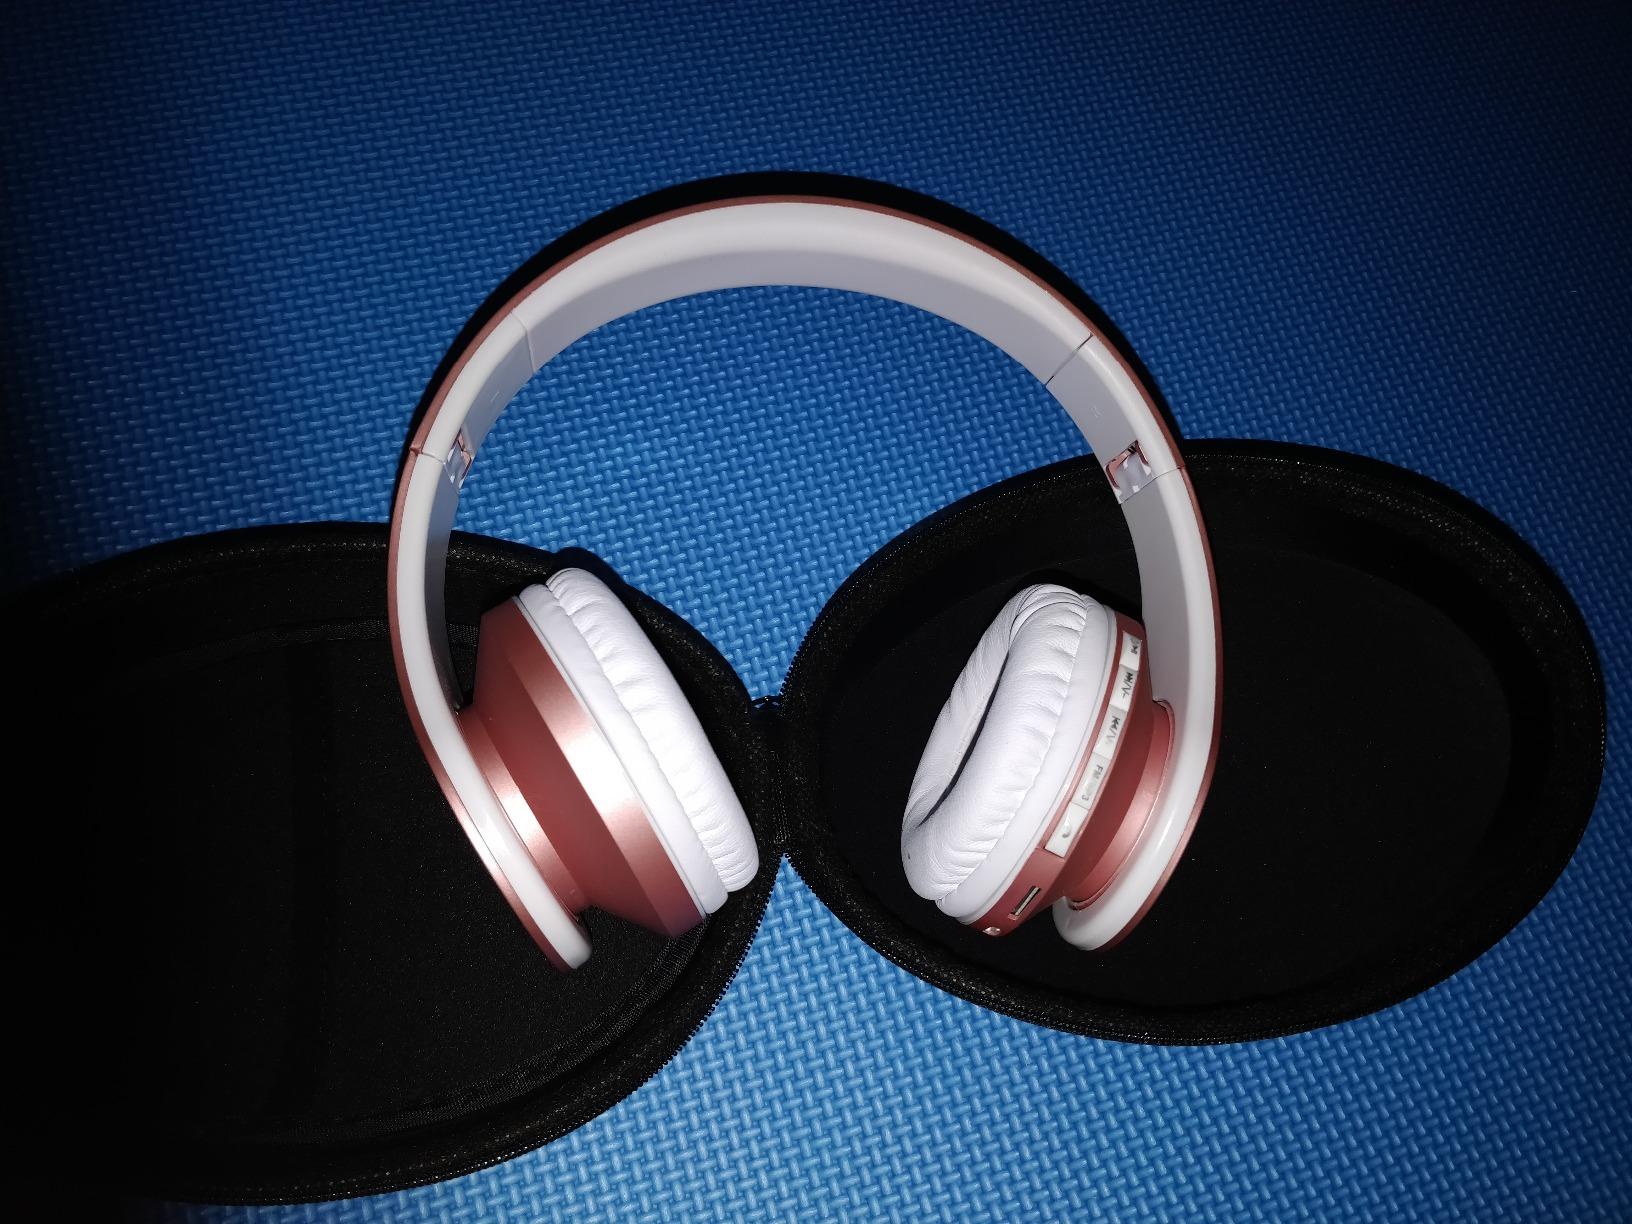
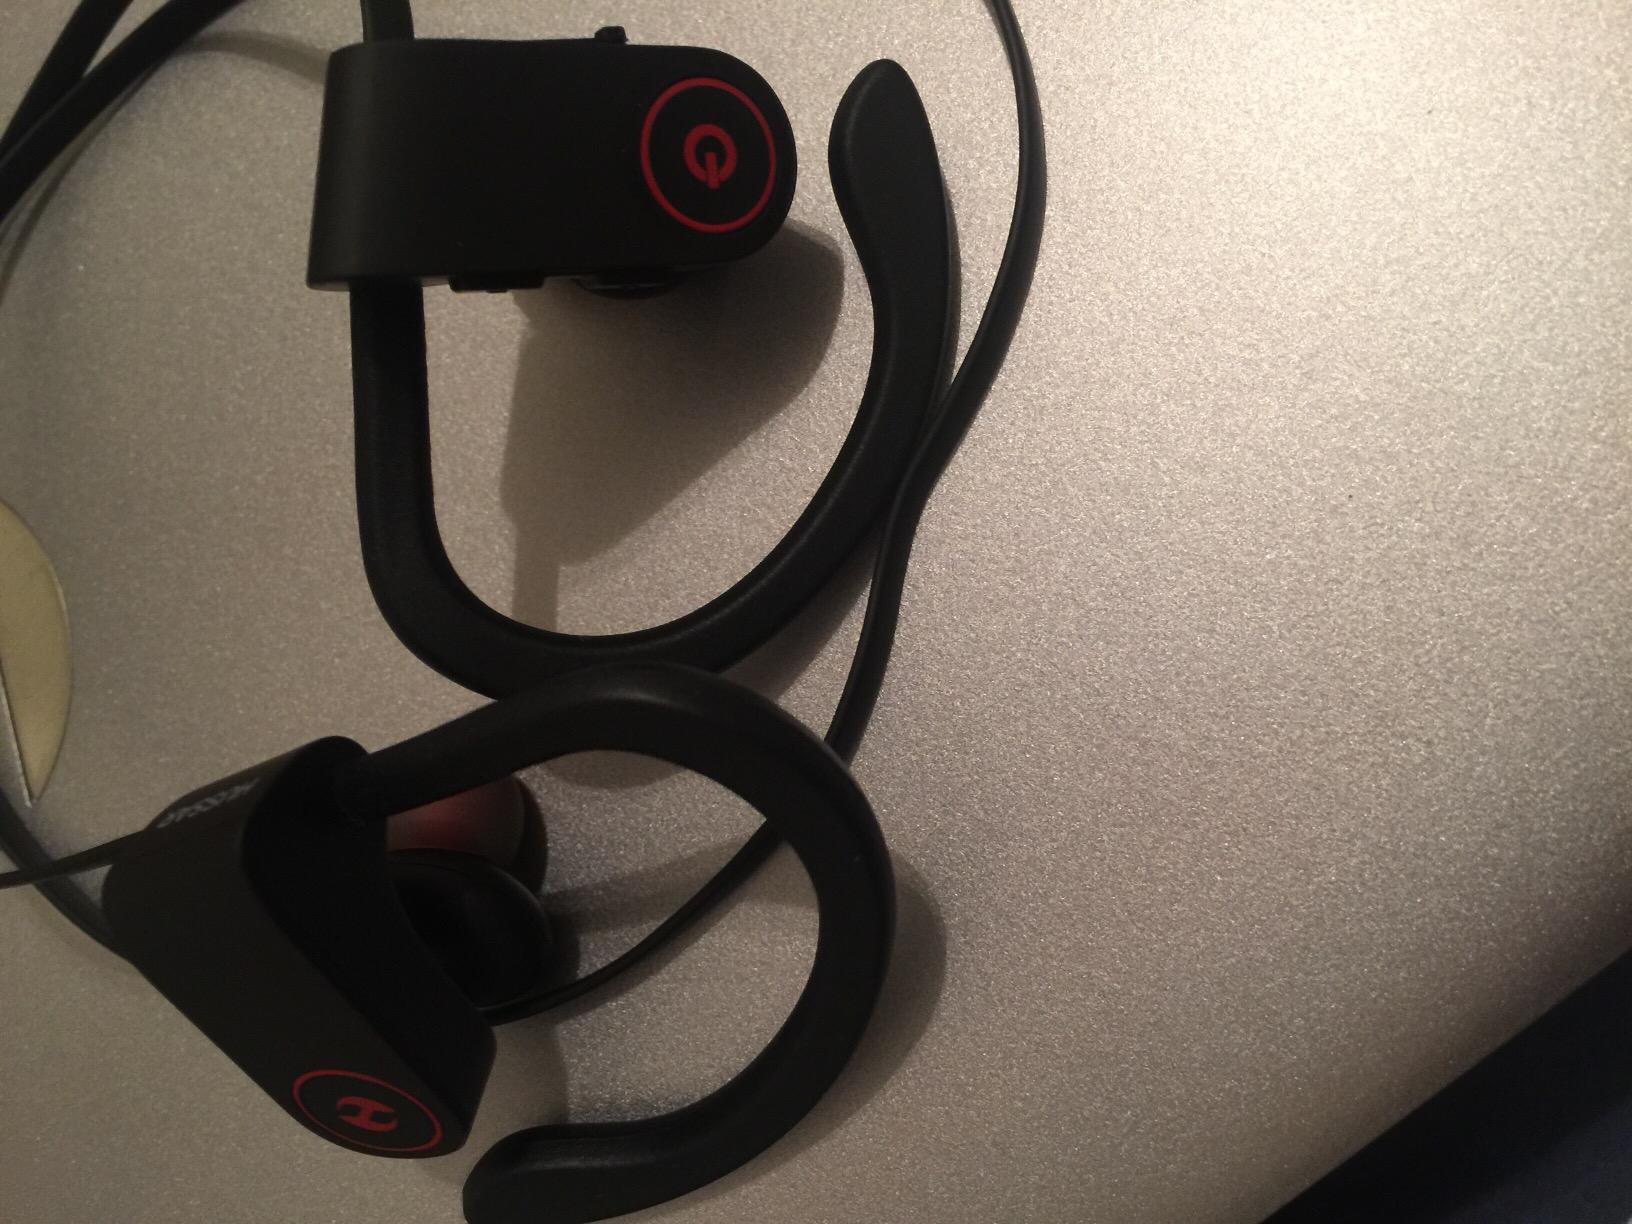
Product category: headphones
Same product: no